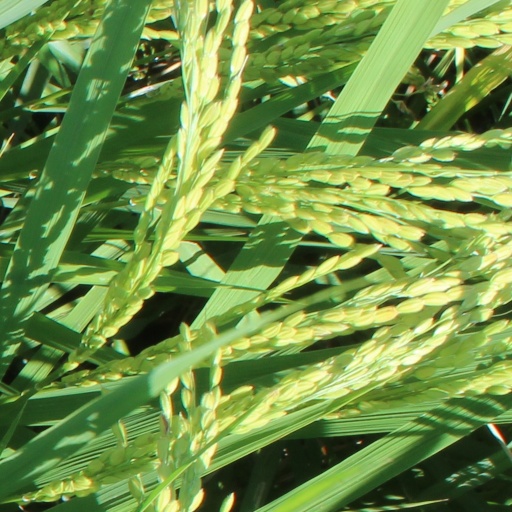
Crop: rice